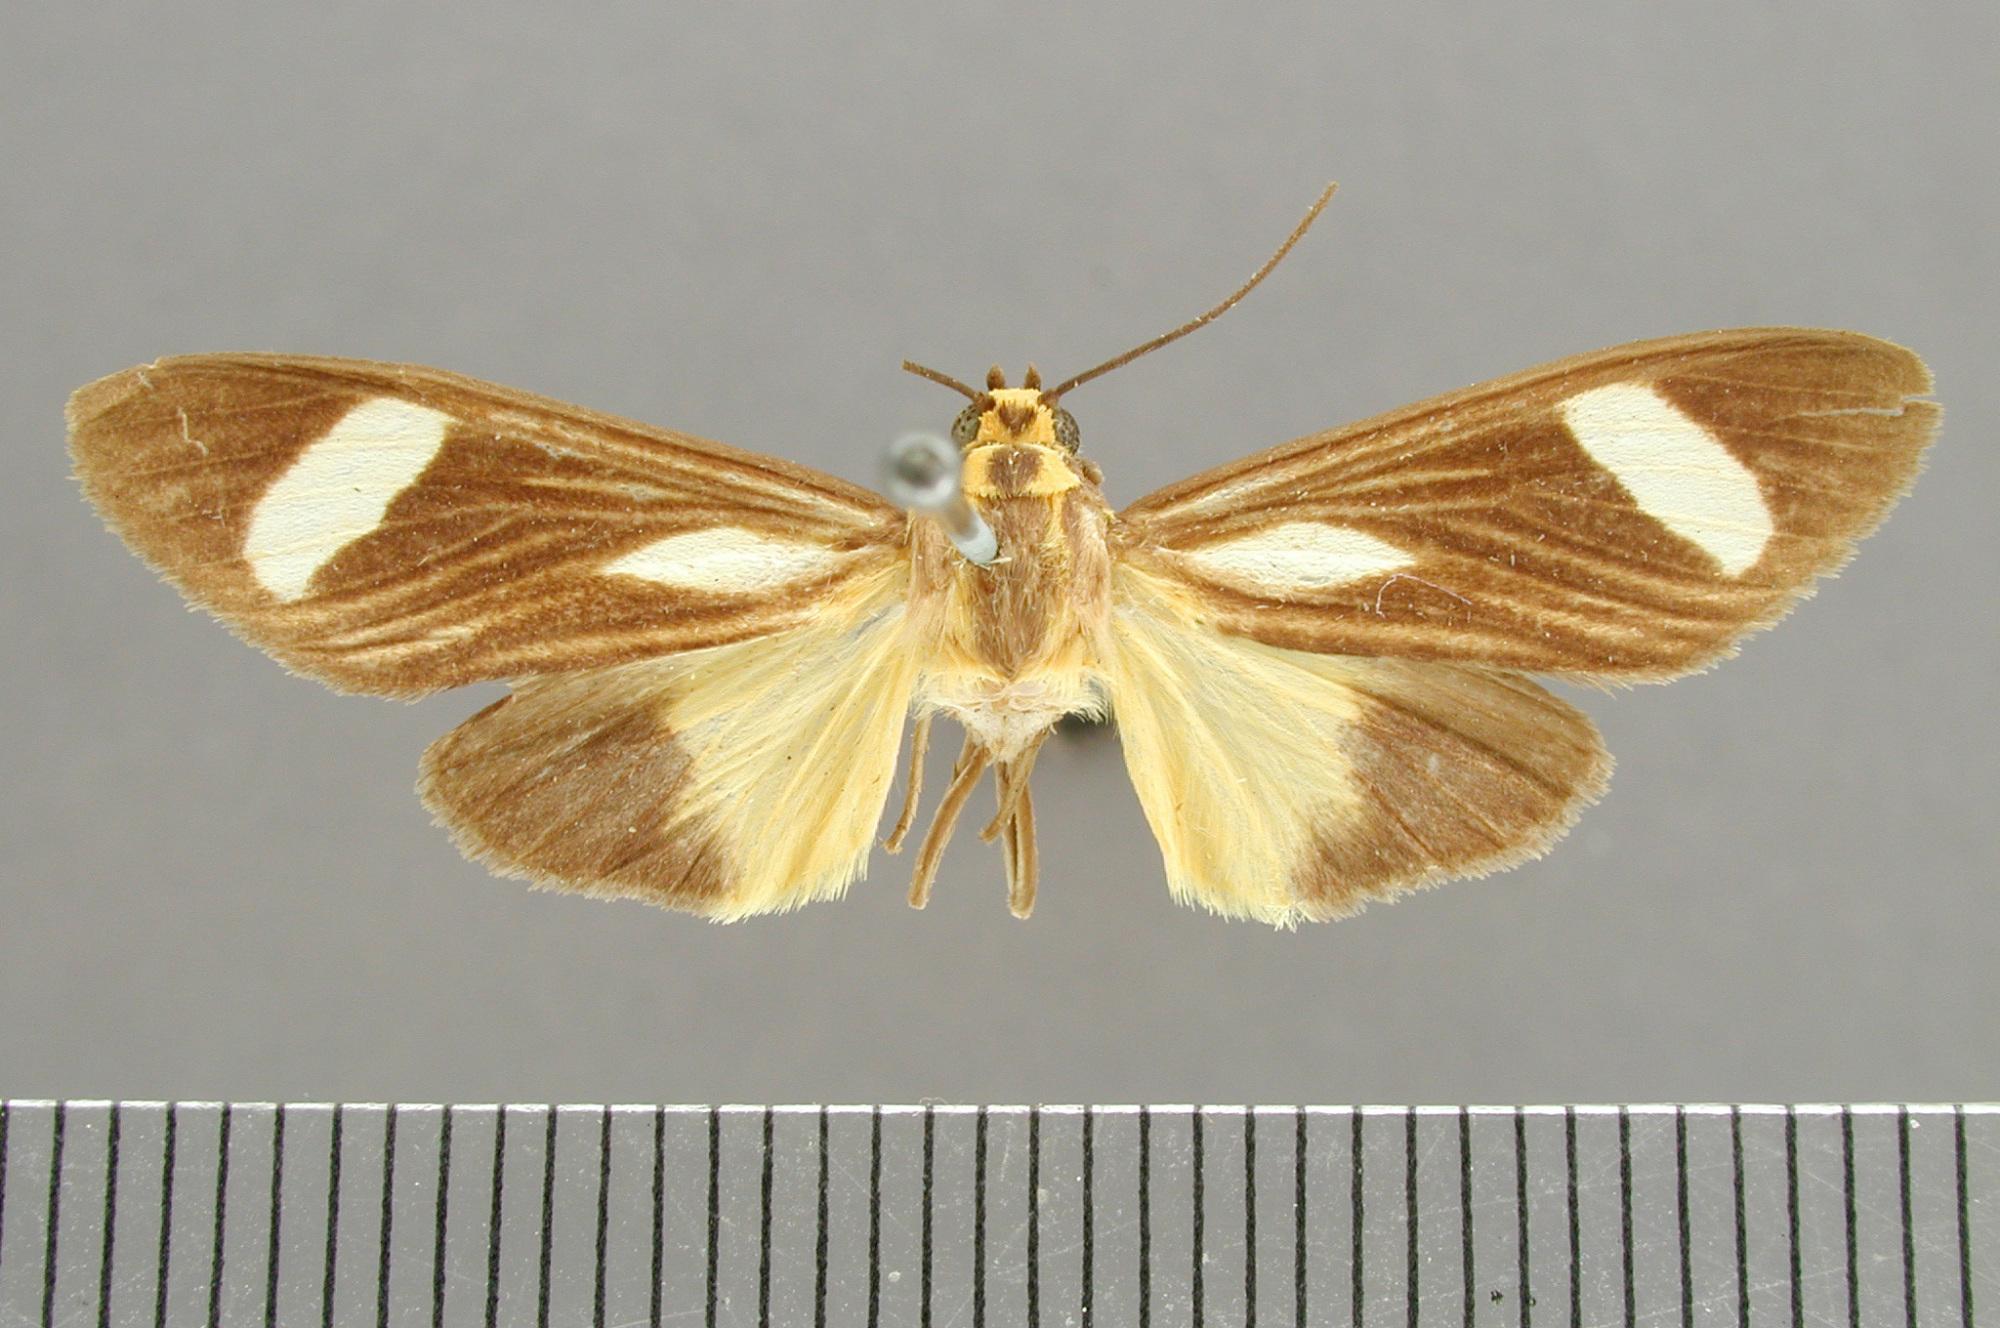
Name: Glaucostola metaxantha
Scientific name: Glaucostola metaxantha Schaus, 1905
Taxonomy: Animalia, Arthropoda, Insecta, Lepidoptera, Arctiidae
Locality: Tuis, Cartago, Costa Rica